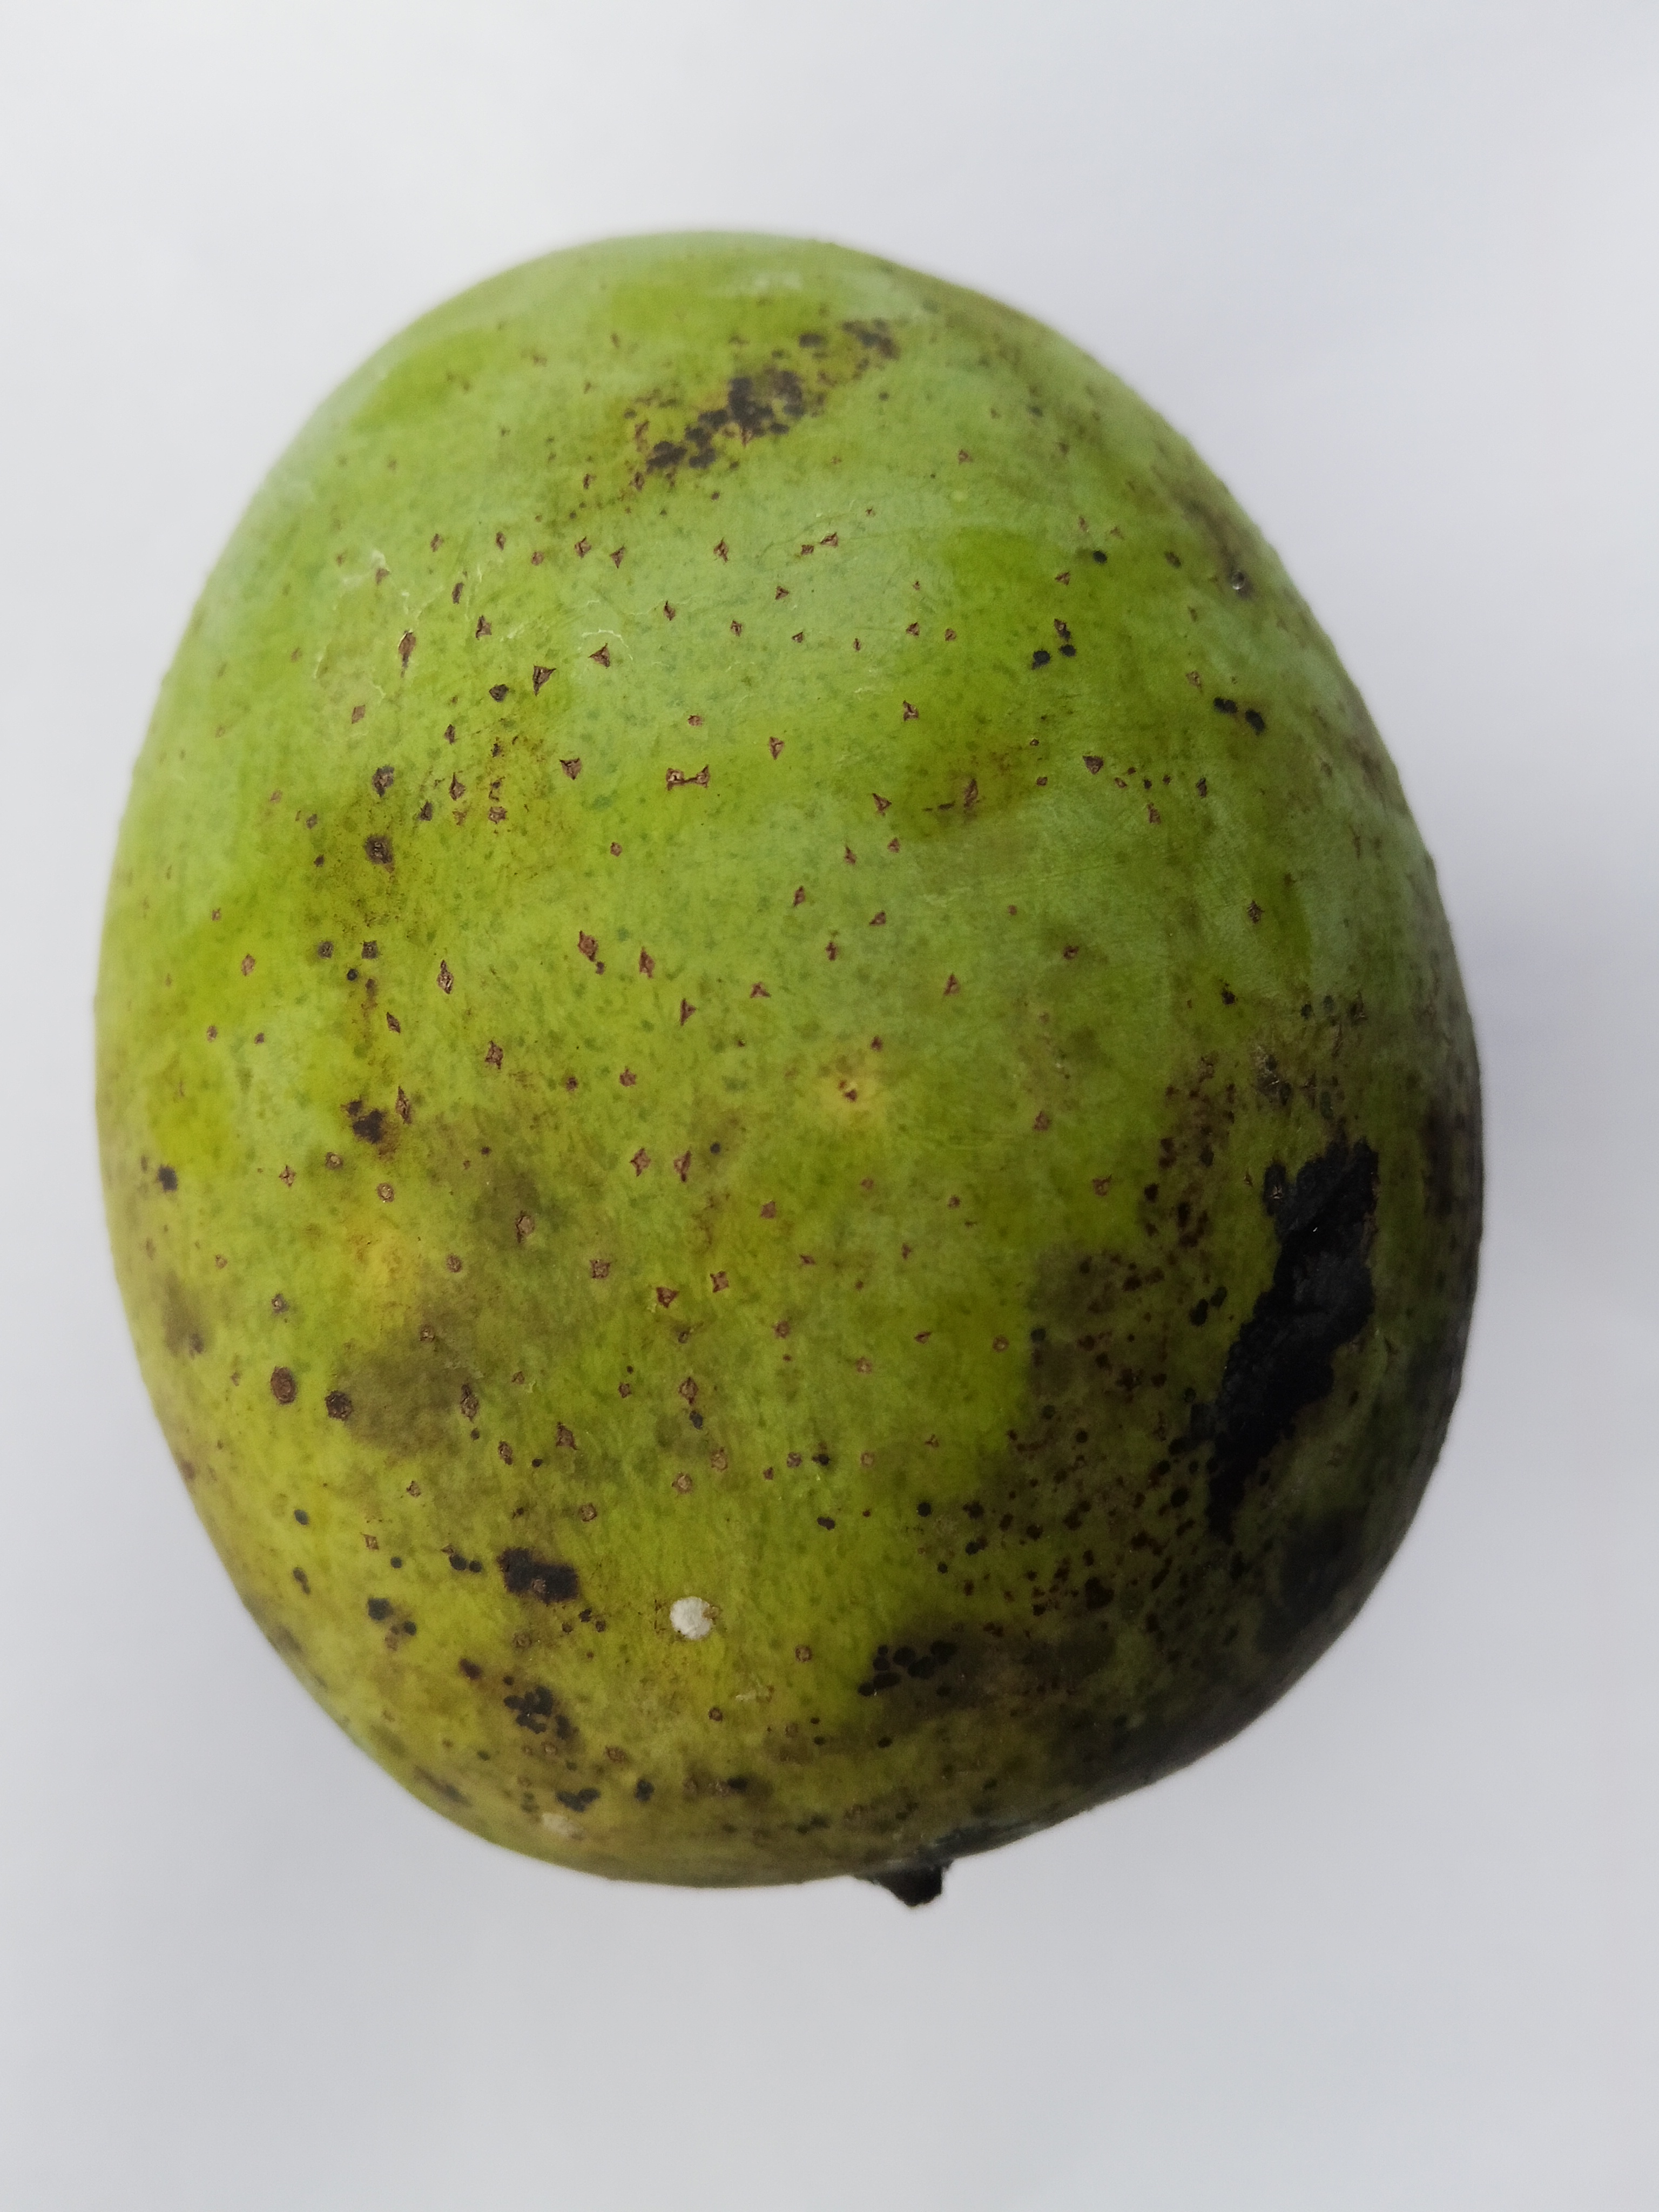
Mango variety: Langra